Occupy Eugene

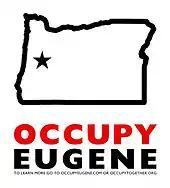
Occupy Eugene Poster

Occupy Eugene's first location was downtown in an area known as the park blocks on the corner of 8th and Oak. It began in mid October 2011.